History of personal computers

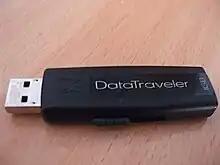
USB flash drive

In the early 1990s, the CD-ROM became an industry standard, and by the mid-1990s one was built into almost all desktop computers, and toward the end of the 1990s, in laptops as well. Although introduced in 1982, the CD ROM was mostly used for audio during the 1980s, and then for computer data such as operating systems and applications into the 1990s. Another popular use of CD ROMs in the 1990s was multimedia, as many desktop computers started to come with built-in stereo speakers capable of playing CD quality music and sounds with the Sound Blaster sound card on PCs.